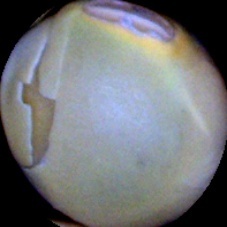
Label: Immature